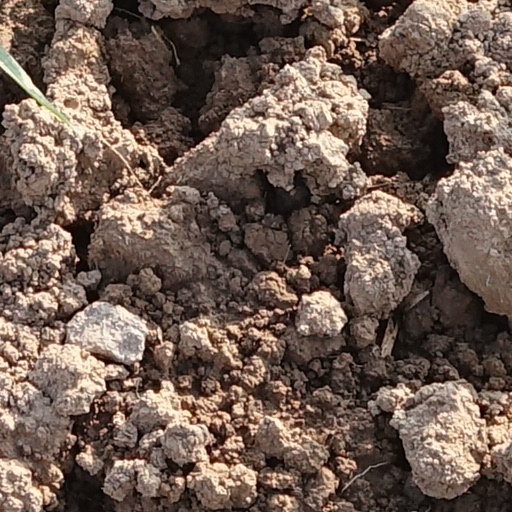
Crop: wheat